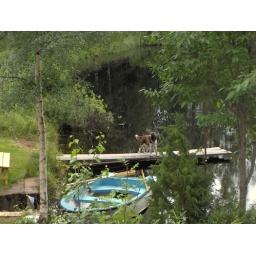
Rini loves to jump in the lake and swim around to help catch the fish at Gyllbergen in Dalarna Sweden.